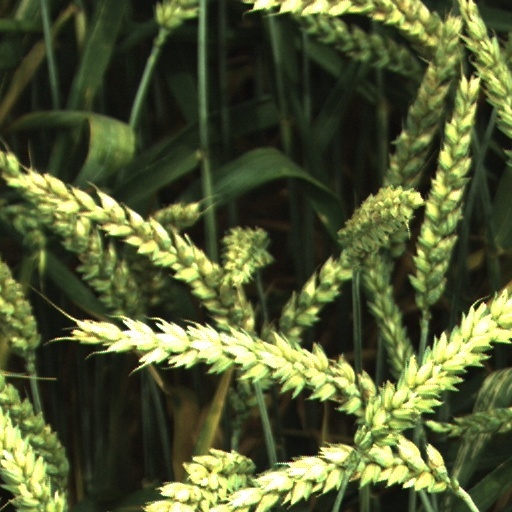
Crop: wheat